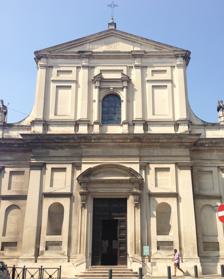
Building: Santa Croce, Mortara
Country: Italy
Year built: 1596
Mortara - chiesa di Santa Croce.jpg Santa Croce is a Renaissance style, Roman Catholic Basilica church in Mortara , Province of Pavia , region of Lombardy , Italy. The original church at the site was founded in 1080, outside the walls of the village under the patronage of Pope Gregory VII . With the expansion of the town, the church was rebuilt in 1596 using designs of Pellegrino Tibaldi . One of the holy relics of the church is putatively a foot print of Christ, though made of Carrara marble, and, according to the tradition, dating back to the period of the Crusades. It is located between two of the chapels on a pilaster strip. In the third chapel on the right there is a canvas depicting the Adoration of Magi (1533) by Bernardino Lanino . In the fourth chapel, the altarpiece depicting St Michael defeating Satan by Guglielmo Caccia , also called Il Moncalvo. In the counterfacade there are two tempera canvases (1545) depicting Our Lady of the Annunciation and Archangel Gabriel , attributed to the Vigevanese painter Bernardino Ferrari . The fourth chapel on the left exhibits a Virgin and Child and Saints by the 16th-century Venetian school and a 15th-century fresco representing St Augustine References